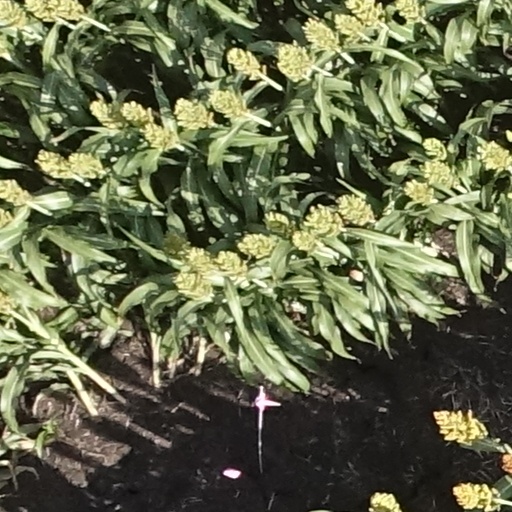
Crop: sorghum